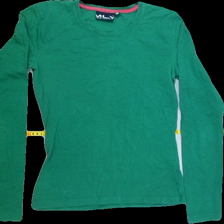
View: front
Type: Top
Category: Ladies
Brand: Melly Moda
Colors: Black
Material: 90%cotton 10%elastane
Cut: Regular, C-collar
Size: S
Season: Summer
Stains: Minor
Smell: Major
Price range: <50
Recommended usage: Export